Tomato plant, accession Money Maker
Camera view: bottom (45 deg); turntable rotation: 240 degrees
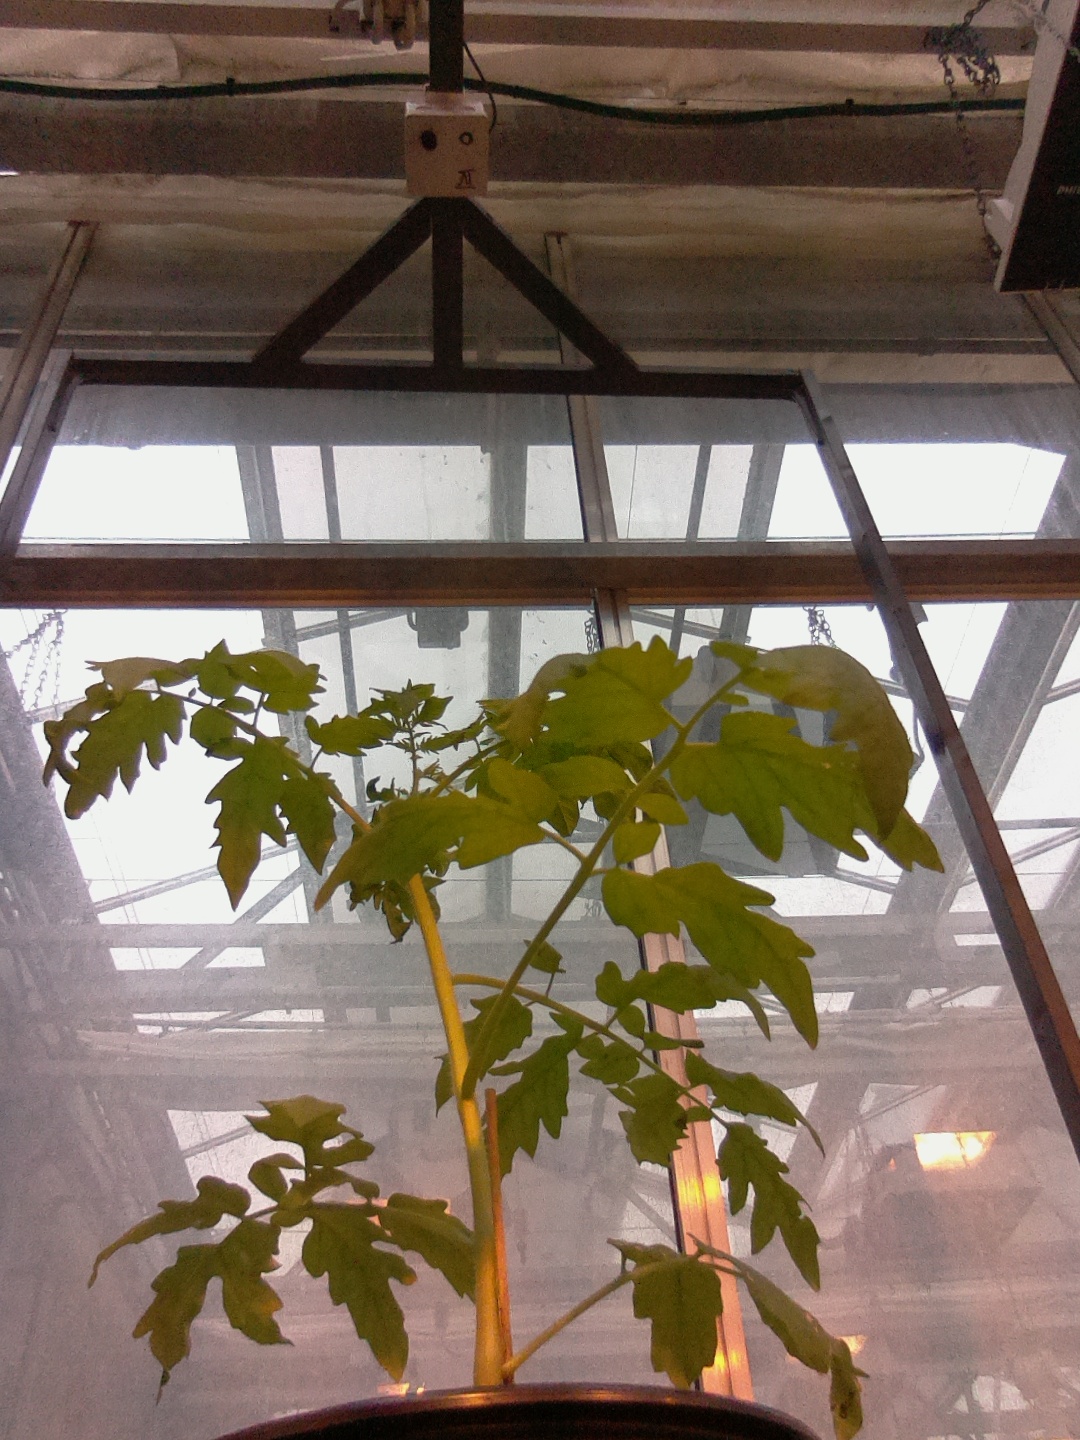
BBCH growth stage 14: 8 of true leaves visible